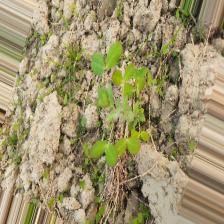
Label: Lentil Rust